Aerosol mass spectrometry

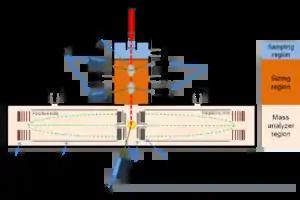
Schematic of aerosol time-of-flight mass spectrometer (ATOFMS)

The AToFMS allows for the determination of mixing state, or distribution of chemical species, within individual particles. These mixing states are important in the determination of climate and health impact of aerosols. The schematic of a typical AToFMS is shown to the right. The overall structure of ATOF instruments is; sampling, sizing, and the mass analyzer region. The inlet system is similar to the AMS by using the same aerodynamic focusing lens, but it has smaller orifices because of its analysis of single particles. In the sizing region particle passes through the first continuous solid state laser that generates an initial pulse of scattered light. Then the particle passes through the second laser that is orthogonal to the first and produces a pulse of scattered light. The light is detected by a photomultiplier (PMT) that is matched up to each laser. Using the transit times between the two detected pulses and the fixed distance the velocity and size of each particle is calculated. Next the particles travel through to the mass analyzer region where it is ionized by a pulsed LDI laser, which is timed to hit the particle as it reaches the center of the ion extraction region. Once ionized, the positive ions are accelerated towards the positive ToF section and the negative ions are accelerated towards the negative ToF section where they are detected.